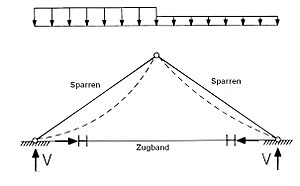
Hanebånd
Statisk belastning af tag uden hanebånd
Hanebåndet er den bjælke, der ligger på tværs øverst i et tagspær – fx i et klassisk hanebåndsspær. Hanebåndets funktion er at støtte tagspæret mod skred i spidsen. For neden støttes spæret af remmen, der med en tværbjælke parallelt med hanebåndet er forbundet til modsatte rem. I et åbent loftsrum vil spær og hanebånd fremstå som et A. Hvis det er muligt under hensyntagen til tagets hældning, placeres hanebåndet så højt, at man kan gå oprejst under det og eventuelt montere loftbeklædning på undersiden.